Scrambler

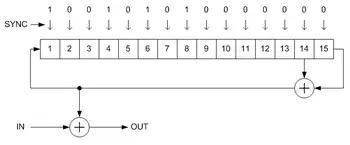
An additive scrambler (descrambler) used in DVB

"Additive scramblers" (they are also referred to as "synchronous") transform the input data stream by applying a pseudo-random binary sequence (PRBS) (by modulo-two addition). Sometimes a pre-calculated PRBS stored in the read-only memory is used, but more often it is generated by a linear-feedback shift register (LFSR).